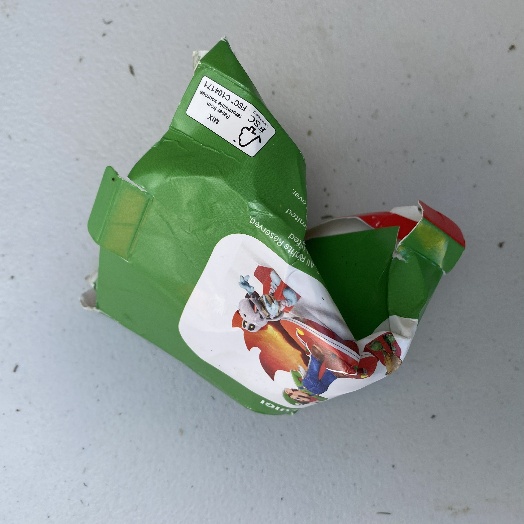
Label: Cardboard